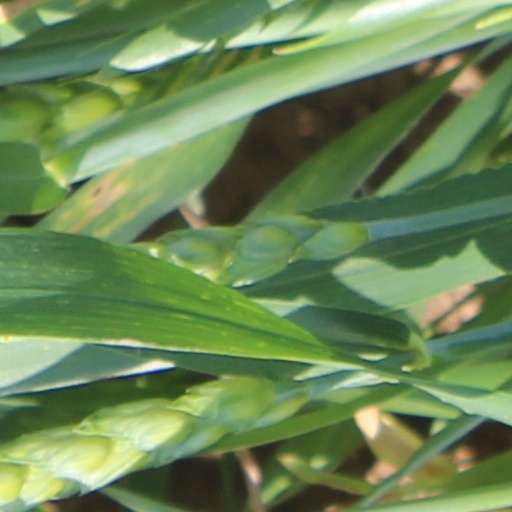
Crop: wheat